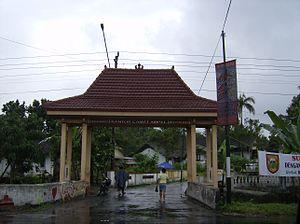
Le kabupaten de Boyolali, en indonésien Kabupaten Boyolali, est un kabupaten d'Indonésie situé dans la province de Java central.